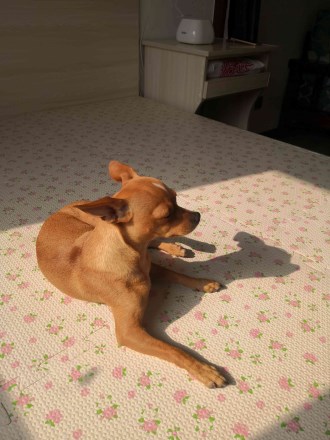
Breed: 561-n000127-miniature_pinscher